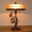
Label: lamp